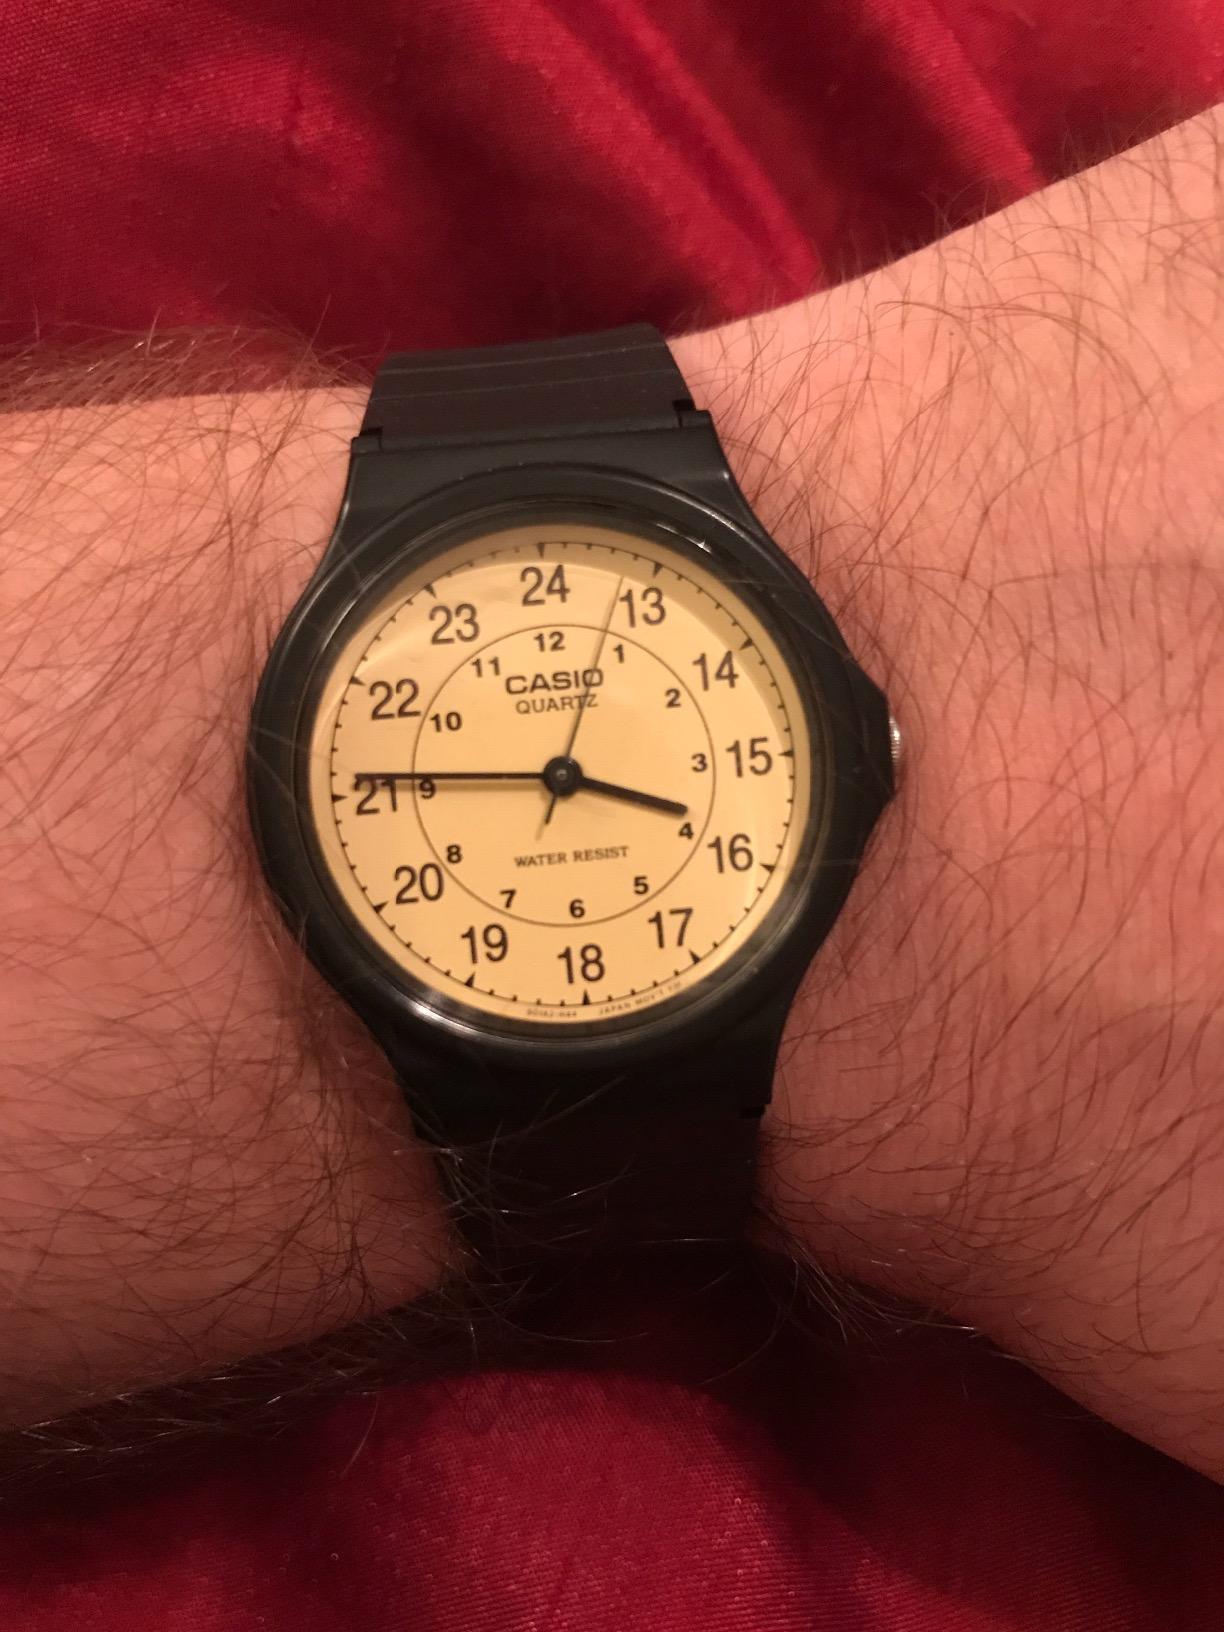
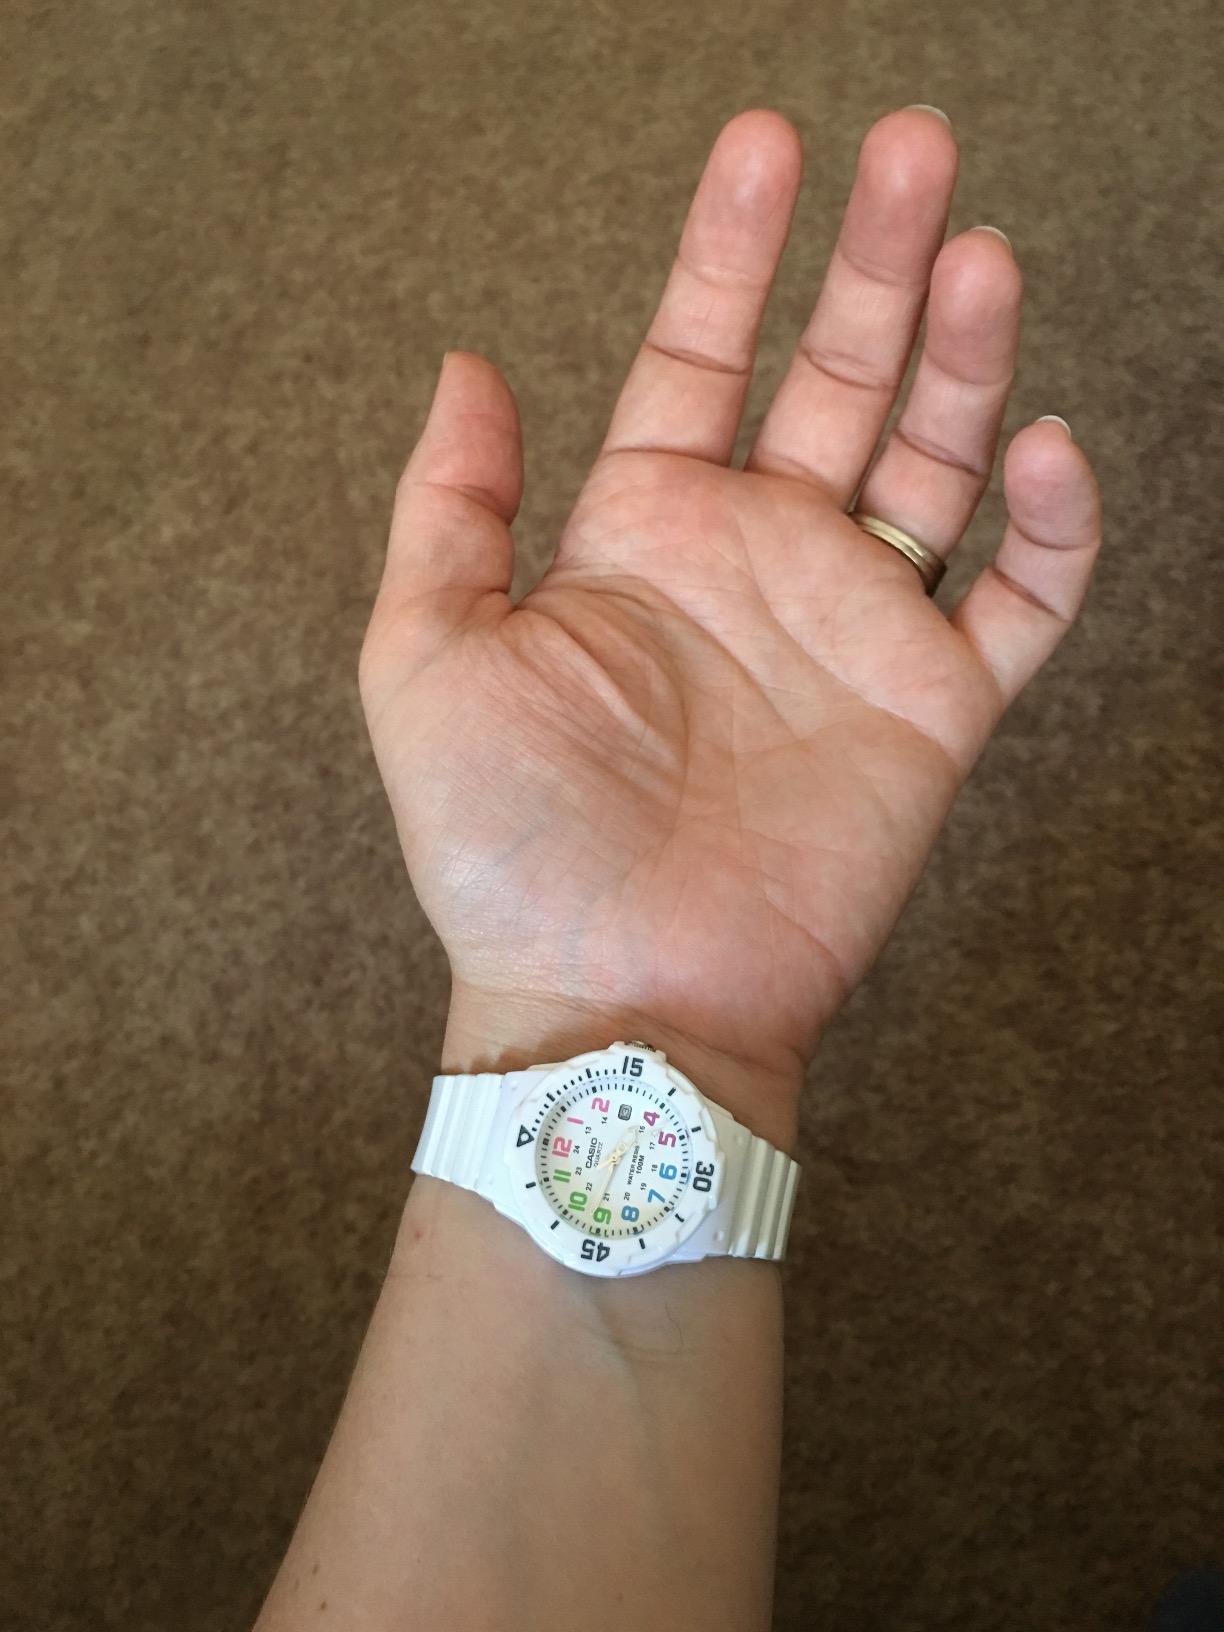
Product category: accessories_watch
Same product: no